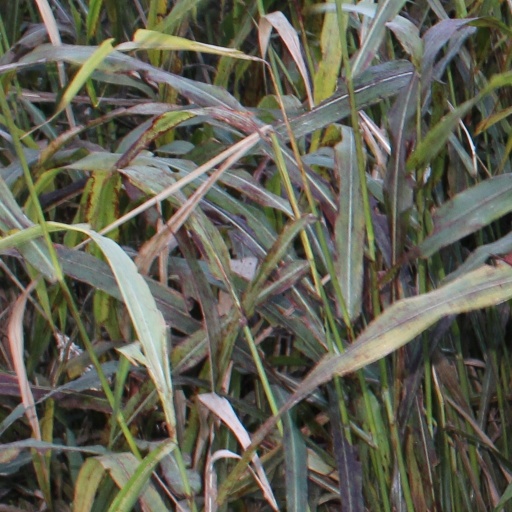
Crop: sorghum